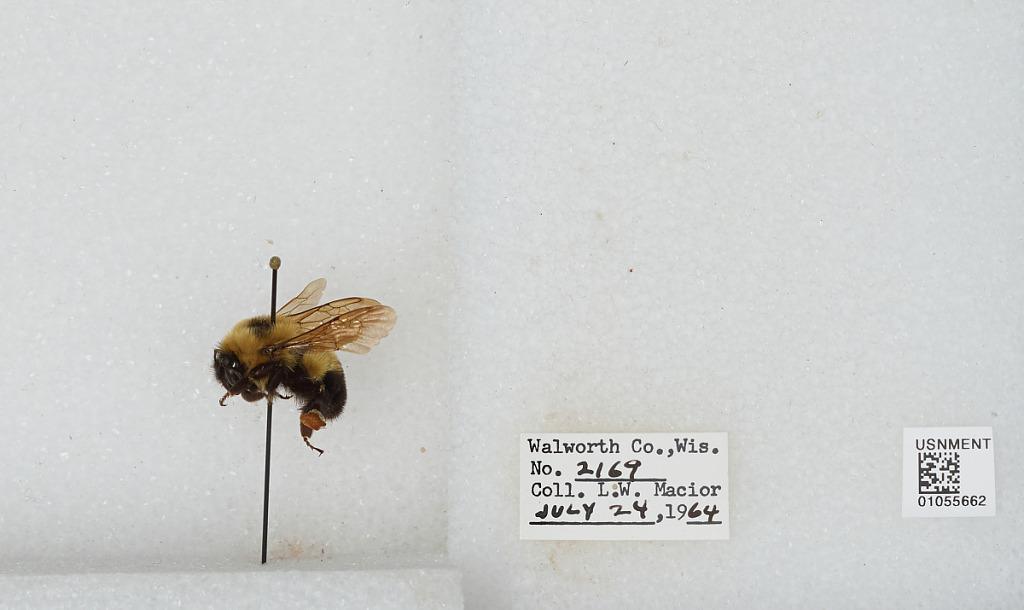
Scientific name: Bombus (Pyrobombus) bimaculatus Cresson
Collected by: L. Macior
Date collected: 1964-7-24
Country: United States
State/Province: Wisconsin
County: Walworth
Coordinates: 42.67, -88.54